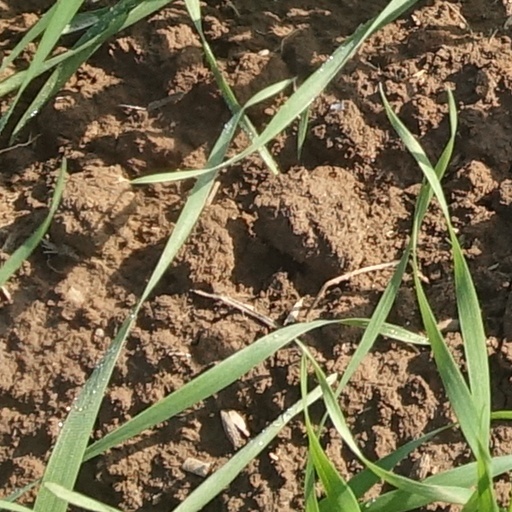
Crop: wheat